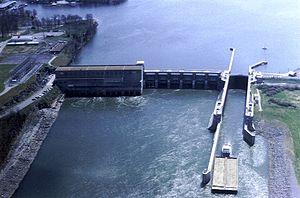
Une écluse est un ouvrage d'art hydraulique implanté dans un canal ou un cours d'eau pour le rendre navigable et permettre aux bateaux de franchir des dénivellations. Certains barrages à pertuis ou écluses visaient aussi à protéger un cours d'eau ou une ville des effets de la marée. L'écluse comprend un sas dans lequel on peut faire varier le niveau de l'eau. Il est isolé des biefs amont et aval par des portes.
Un canal est un cours d'eau artificiel, de section ouverte, navigable ou non. Il en existe trois grands types : lit de rivière canalisée, construction d'un canal latéral ensuite rempli avec l'eau de la rivière, ou construction de toutes pièces là où il n’existait pas de cours d'eau.
Le pertuis ou écluse à déversoir est en usage depuis plus de deux mille ans.